Hiroshi Ishiguro

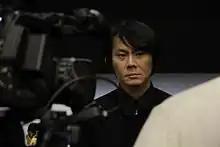
Ishiguro in 2011

In robot development, Ishiguro concentrates on the idea of making a robot that is as similar as possible to a living human being. At the unveiling in July 2005 of the gynoid Repliee Q1Expo (in the cybernetic world, the term for female android, gynoid, from ancient Greek "gyne", that is woman) he was quoted as saying, "I have developed many robots before, but I soon realised the importance of its appearance. A human-like appearance gives a robot a strong feeling of presence. ... Repliee Q1Expo can interact with people. It can respond to people touching it. It's very satisfying, although we obviously have a long way to go yet." In his opinion, it may be possible to build an android that is indistinguishable from a human, at least during a brief encounter.